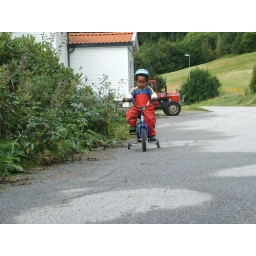
Out riding the bike by the road... Don't ever cross that white lane!!